Bibiana Montoya

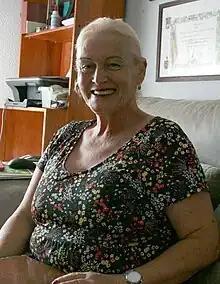
Bibiana Montoya in 2022

Bibiana Montoya (Almería, 1956) is a Spanish catechist, an ex-vedette and an activist for the rights of LGBT people. In 2000, she became the first trans woman to undergo gender-affirming surgery in Spain. She is the first Spanish trans catechist and the first trans person to have their certificate of baptism in the Catholic Church changed to reflect their chosen name.